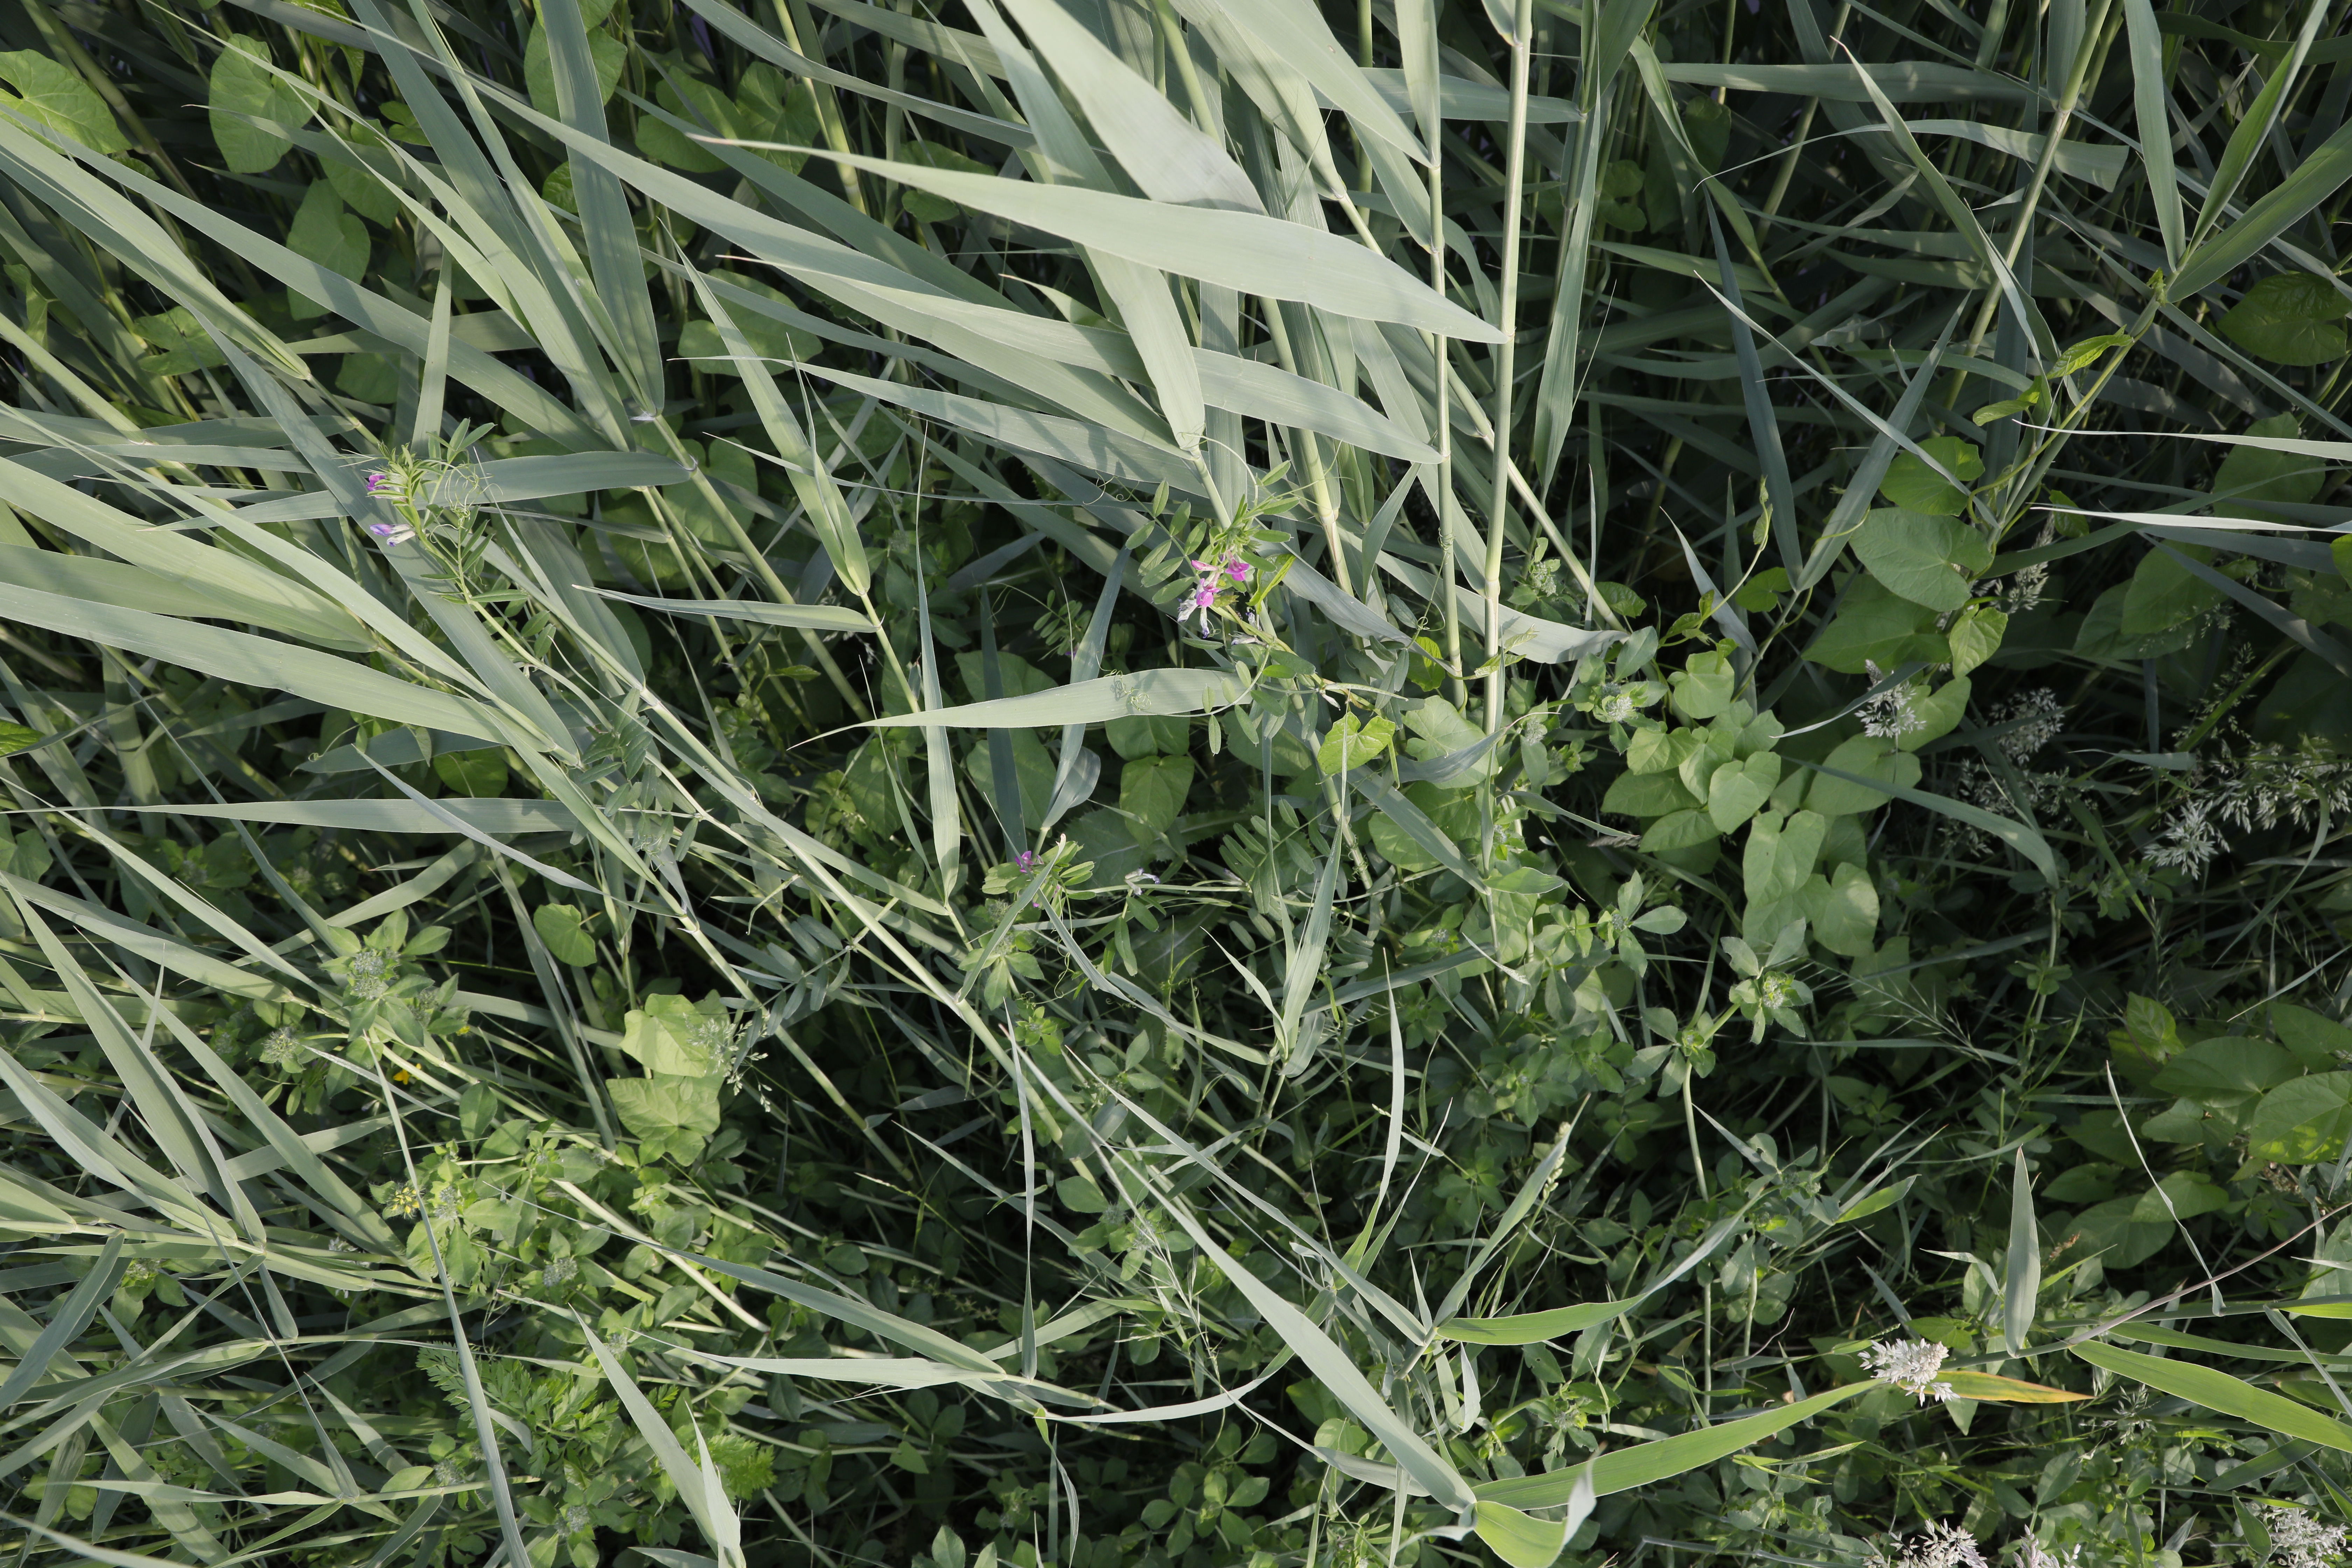
Plant species: Vicia sativa